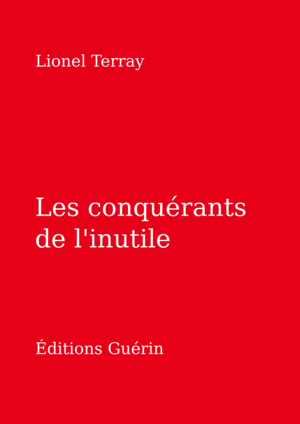
Couverture du livre de Lionel Terray
Les Conquérants de l'inutile est un livre écrit par l'alpiniste Lionel Terray publié initialement par Gallimard en 1961. Ce livre autobiographique est devenu un grand classique de la littérature de montagne. Il a été réédité ensuite par les éditions Guérin.